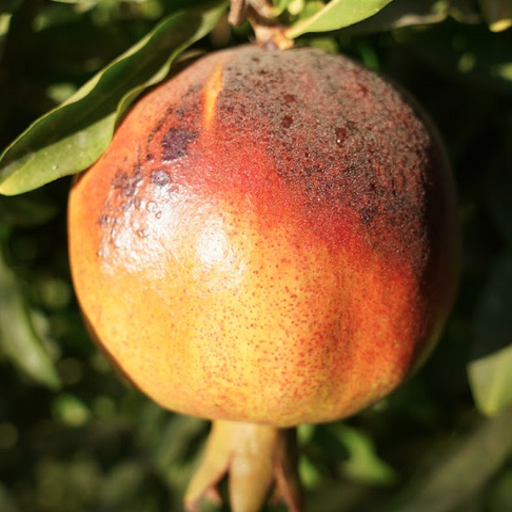
Label: Sunburn